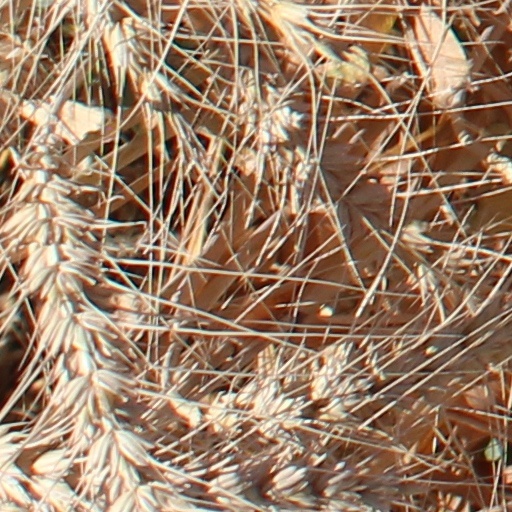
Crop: wheat